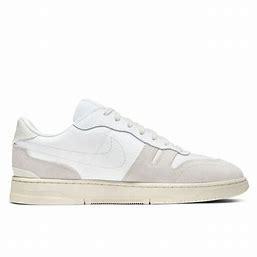
Brand: Nike
Model: Squash Type